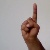
The image shows a hand gesture representing the letter 'D' in Indian Sign Language.